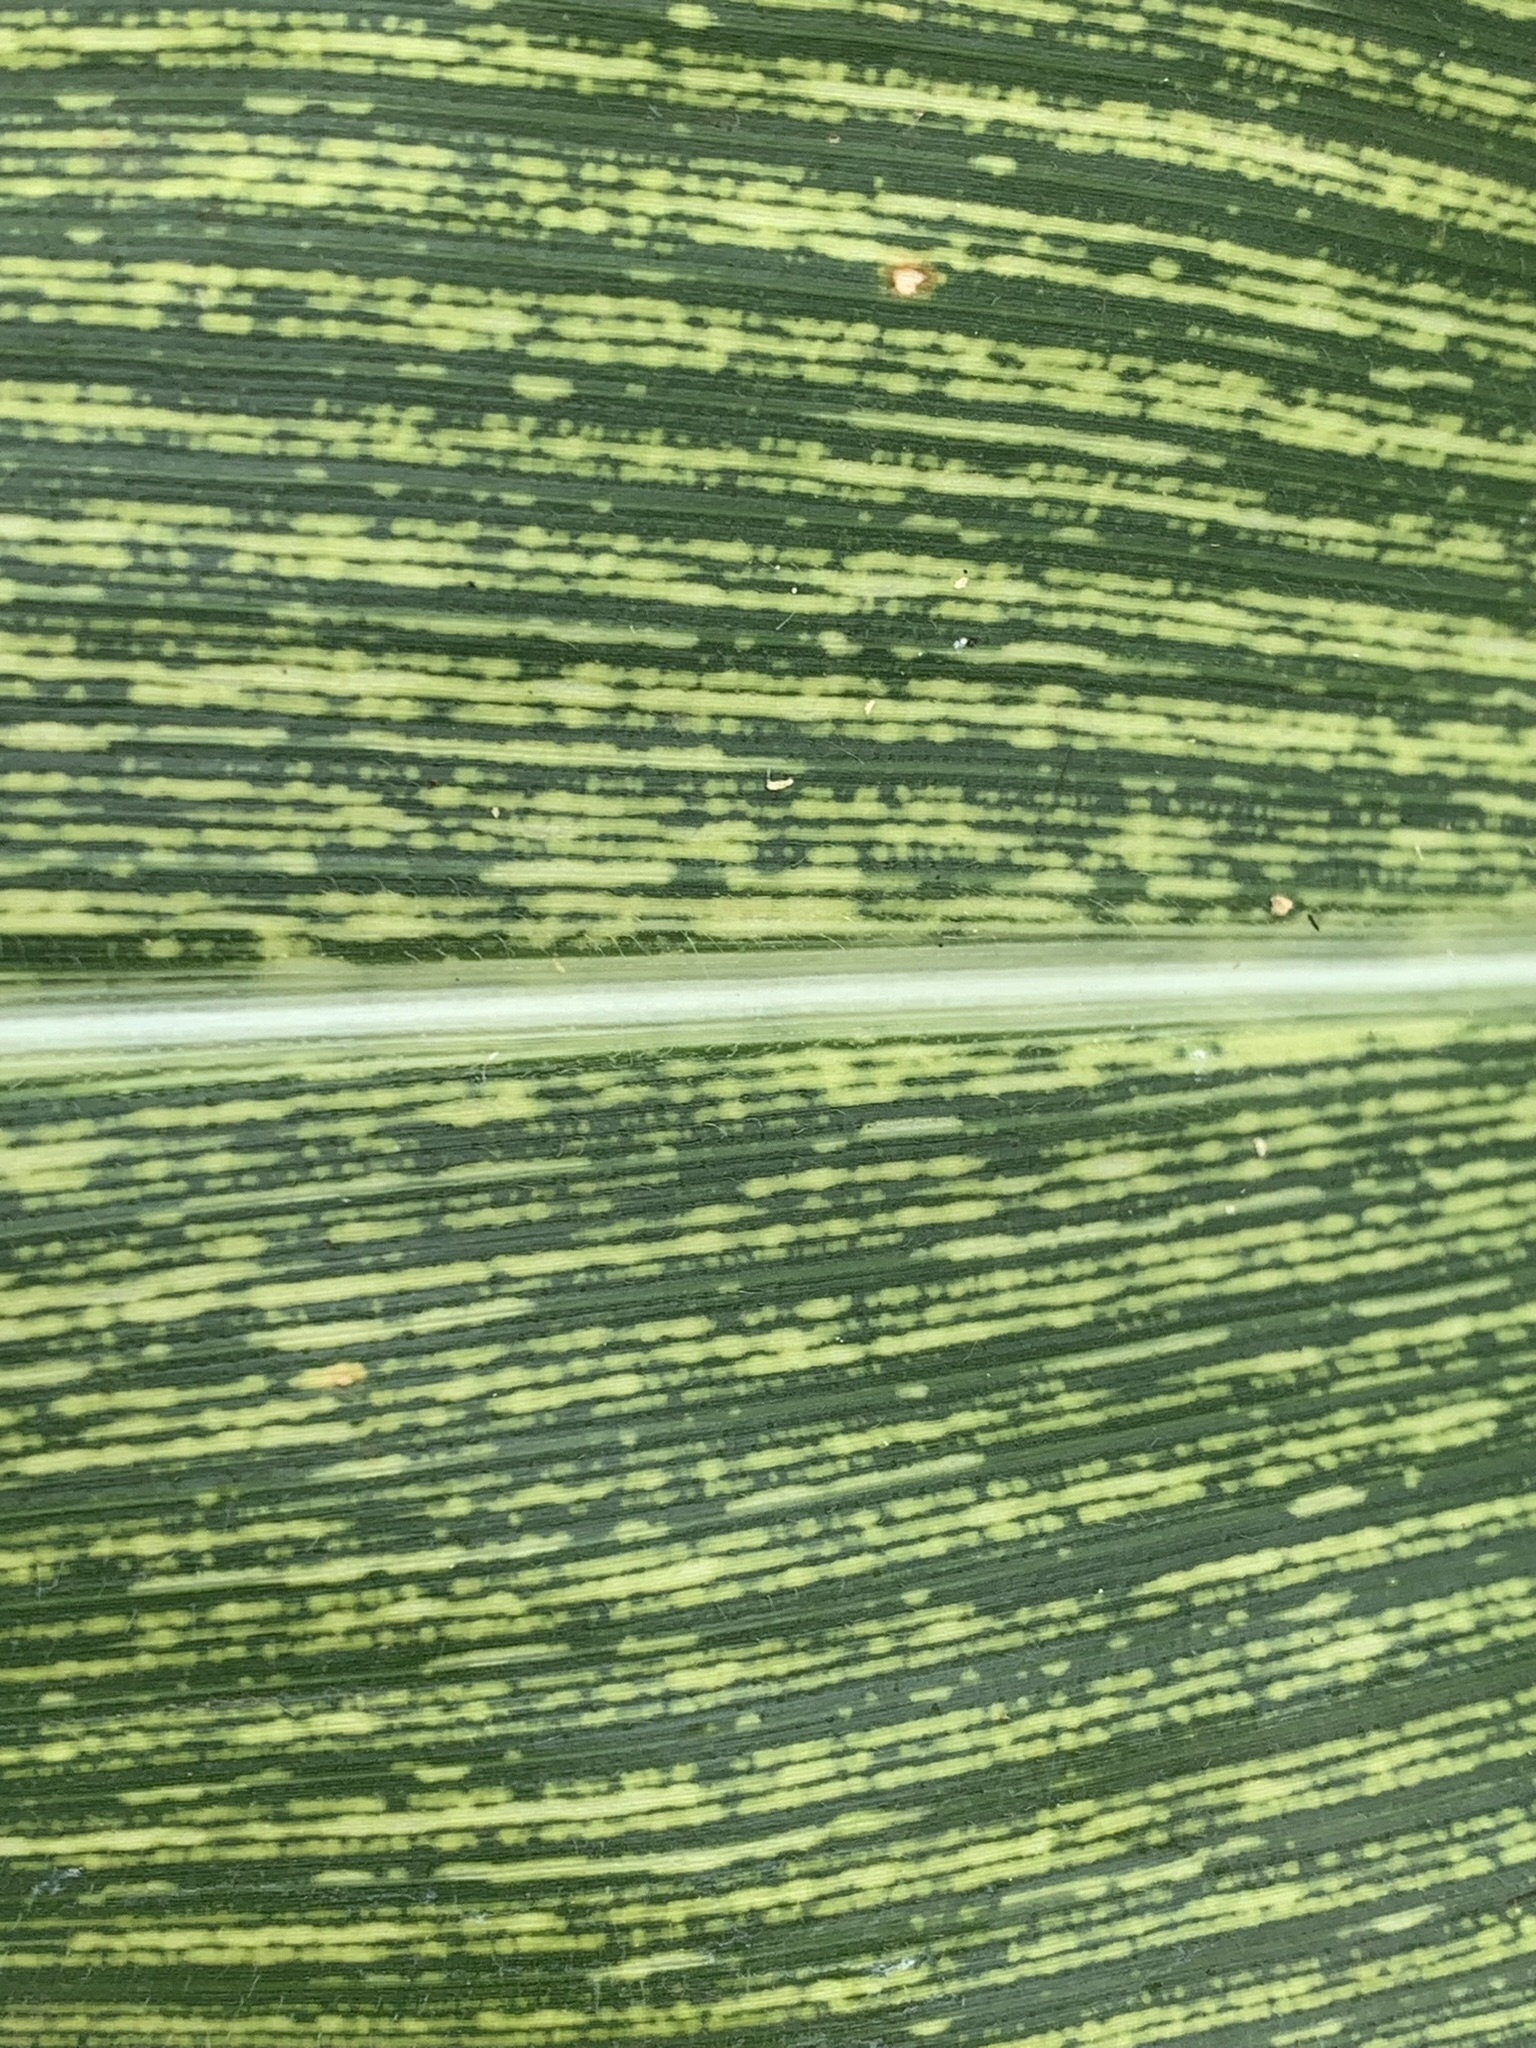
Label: MSV